Flow (psychology)

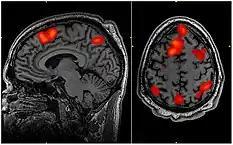
This specific FMRI scan determined which areas of the brain are activated during working memory tasks, but this type of imaging could also determine the areas of brain activated during flow experiences.

The neuroscientific underpinnings of flow are a developing field with significant potential. With advancements in neuroimaging technologies, as highlighted by Linden (2021), the opportunity to correlate psychological experiences of flow with their physiological counterparts becomes increasingly feasible.